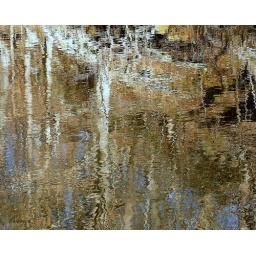
The blue sky reflects through the trees in this reflection.